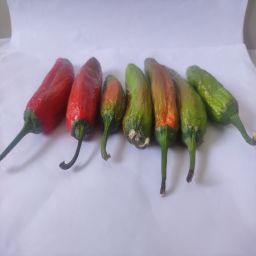
Crop: New Mexico Green Chile
Quality: Old